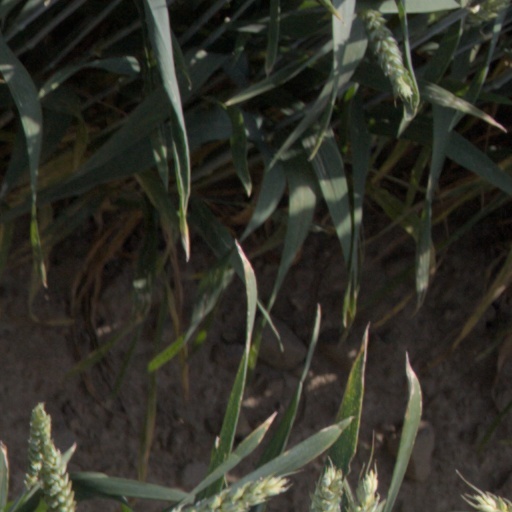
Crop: wheat